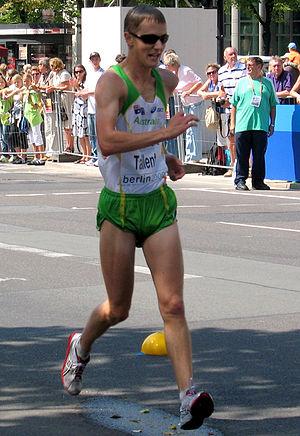
L'Australie participe aux Jeux olympiques d'été de 2012 à Londres au Royaume-Uni du 27 juillet au 12 août 2012. Il s'agit de sa 27ᵉ participation à des Jeux d'été.
Jared Tallent est un athlète australien spécialiste de la marche athlétique, champion olympique du 50 km marche en 2012 à Londres.